Leptoptilos robustus

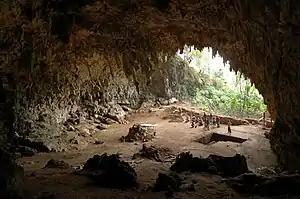
Mouth of the Liang Bua cave where "L. robustus" was discovered

"Leptoptilos robustus" was discovered in the Liang Bua limestone cave on the island of Flores, Indonesia which is located about 13 kilometers northwest of Ruteng. The bone fragments were collected from Pleistocene sediments at a recorded depth of 4,25 - 4,70 meters. The bones found were mostly likely the remains of one individual; all that were bones discovered within a single sector were of the same body size and no other large-bodied bird bone fragments were uncovered within that area. The fragments found were most likely from adult individuals indicated by the smooth surface of the bones, ossification, and the fusion of the astragulus and tibia. Comparing the osteological features, large size, and thick bone wall of the tibiotarsus to extinct and extant members of "Leptoptilos", the fossil remains from Liang Bua were assigned as a new species "robustus". "L. robustus" was described by Hanneke J.M. Meijer and Rokus Awe Due in April 2009.